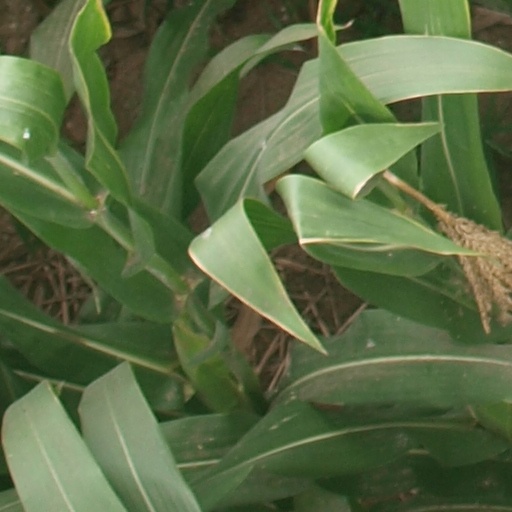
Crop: maize; corn